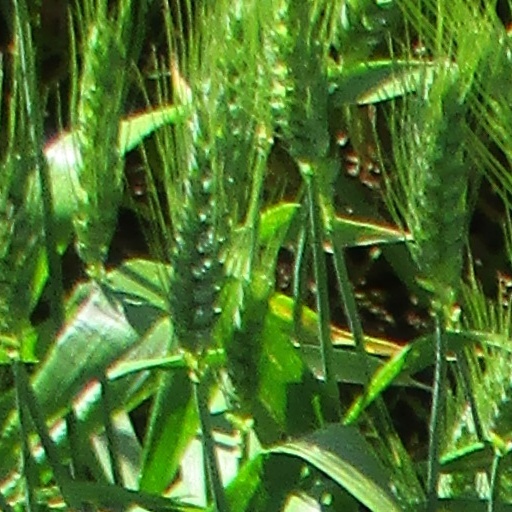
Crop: wheat